Chelyabinsk meteor

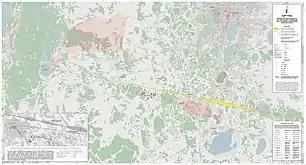
Strewnfield map of recovered meteorites (253 documented find locations, status of 18 July 2013).

In the aftermath of the air burst of the body, many small meteorites fell on areas west of Chelyabinsk, generally at terminal velocity, about the speed of a piece of gravel dropped from a skyscraper. Analysis of the meteor showed that all resulted from the main breakup at altitude. Local residents and schoolchildren located and picked up some of the meteorites, many located in snowdrifts, by following a visible hole that had been left in the outer surface of the snow. Speculators were active in the informal market that emerged for meteorite fragments.